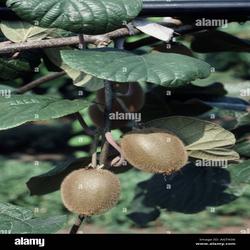
Label: Kiwi